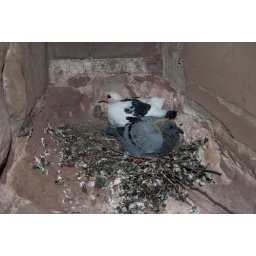
Two pigeon chicks in their nest in the window of the ruined castle at Ashby, England